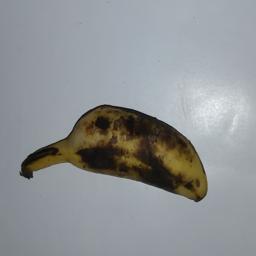
Banana variety: Champa Kola